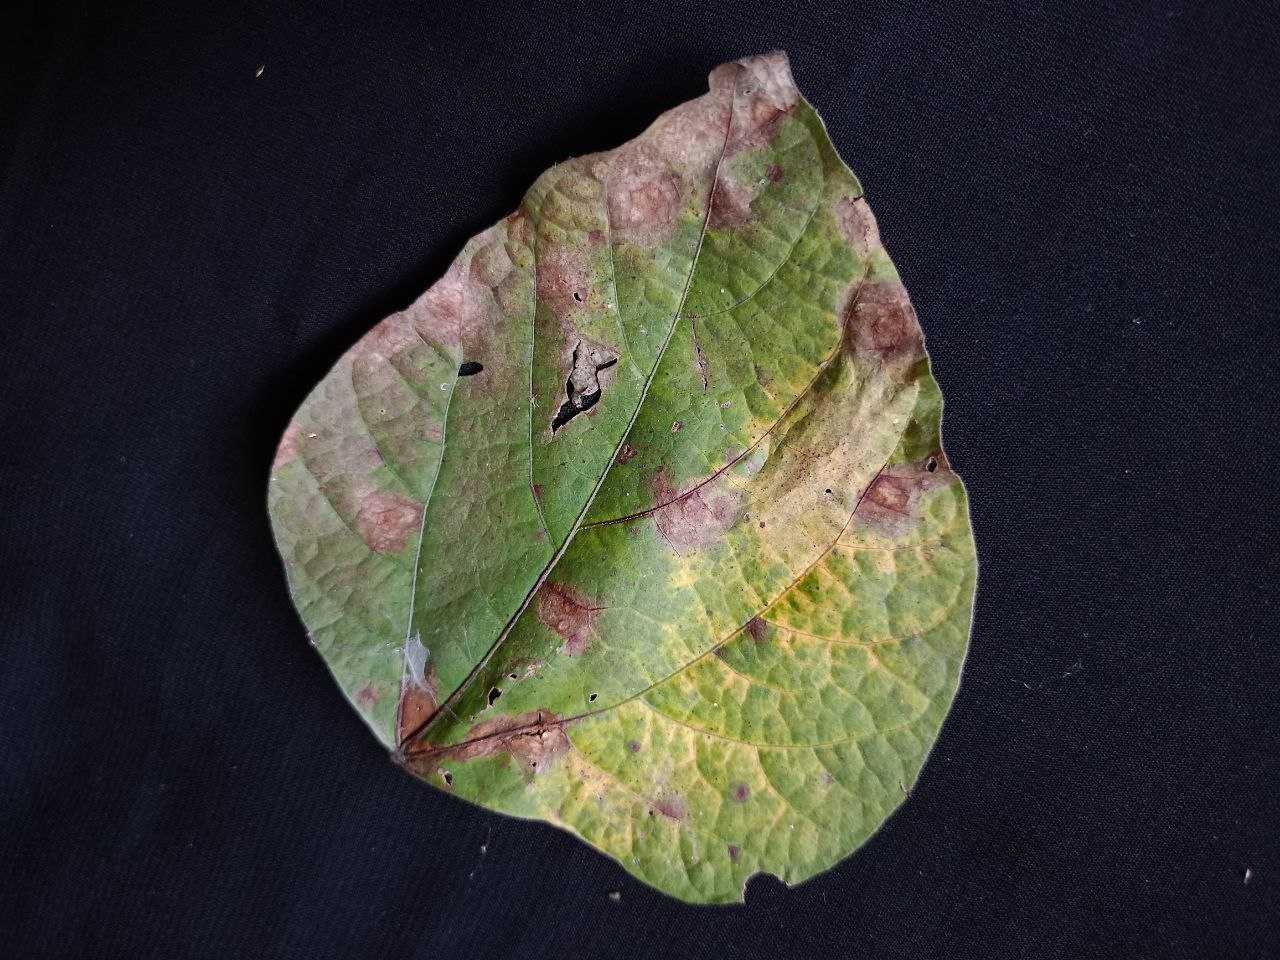
Crop: bean
Leaf condition: Blight